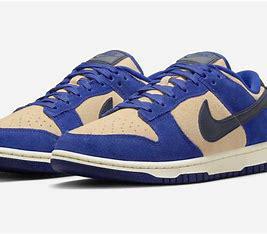
Brand: Nike
Model: kg Nike Dunk